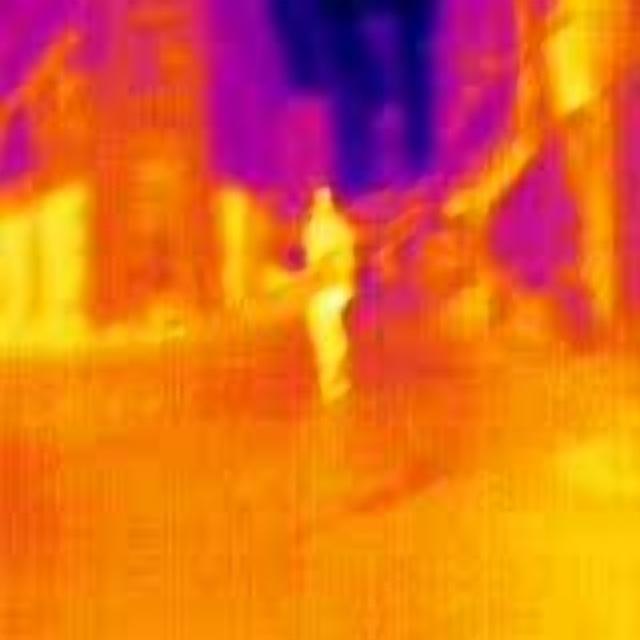
Detected objects:
label: person